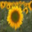
Label: sunflower